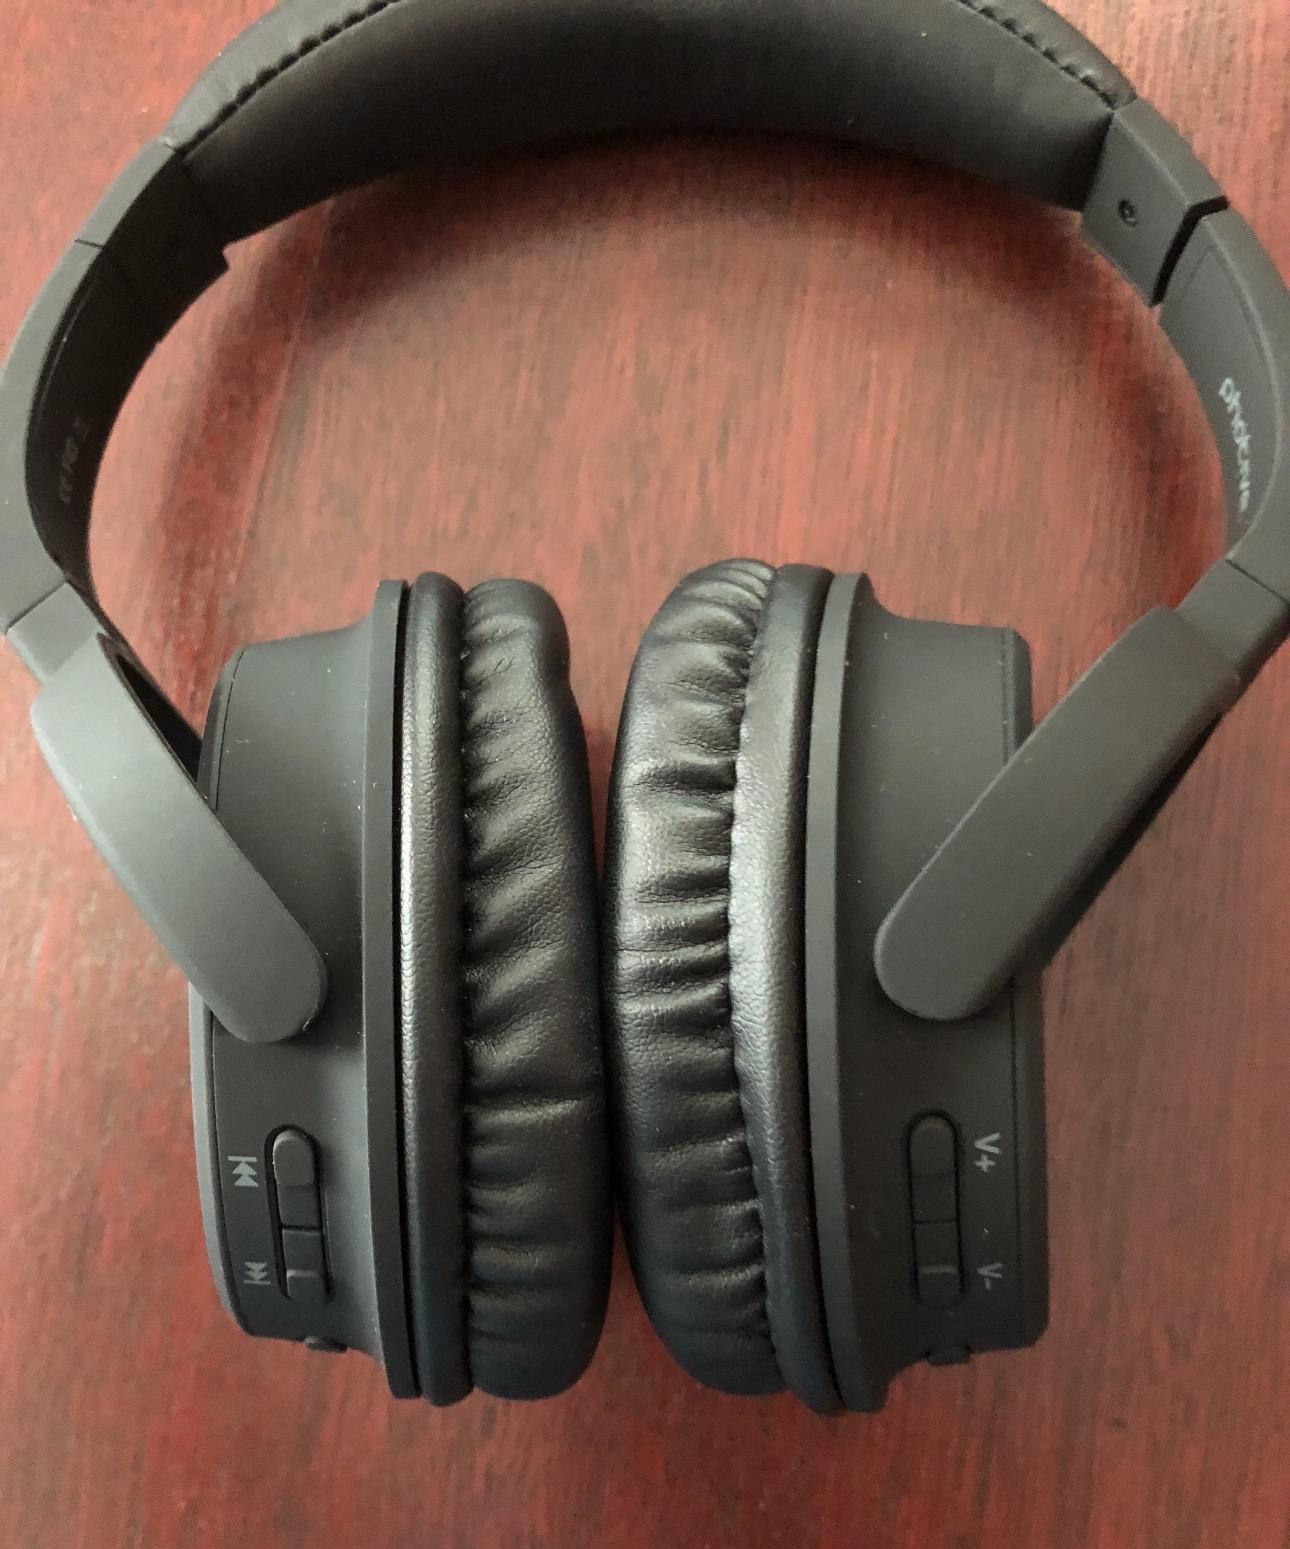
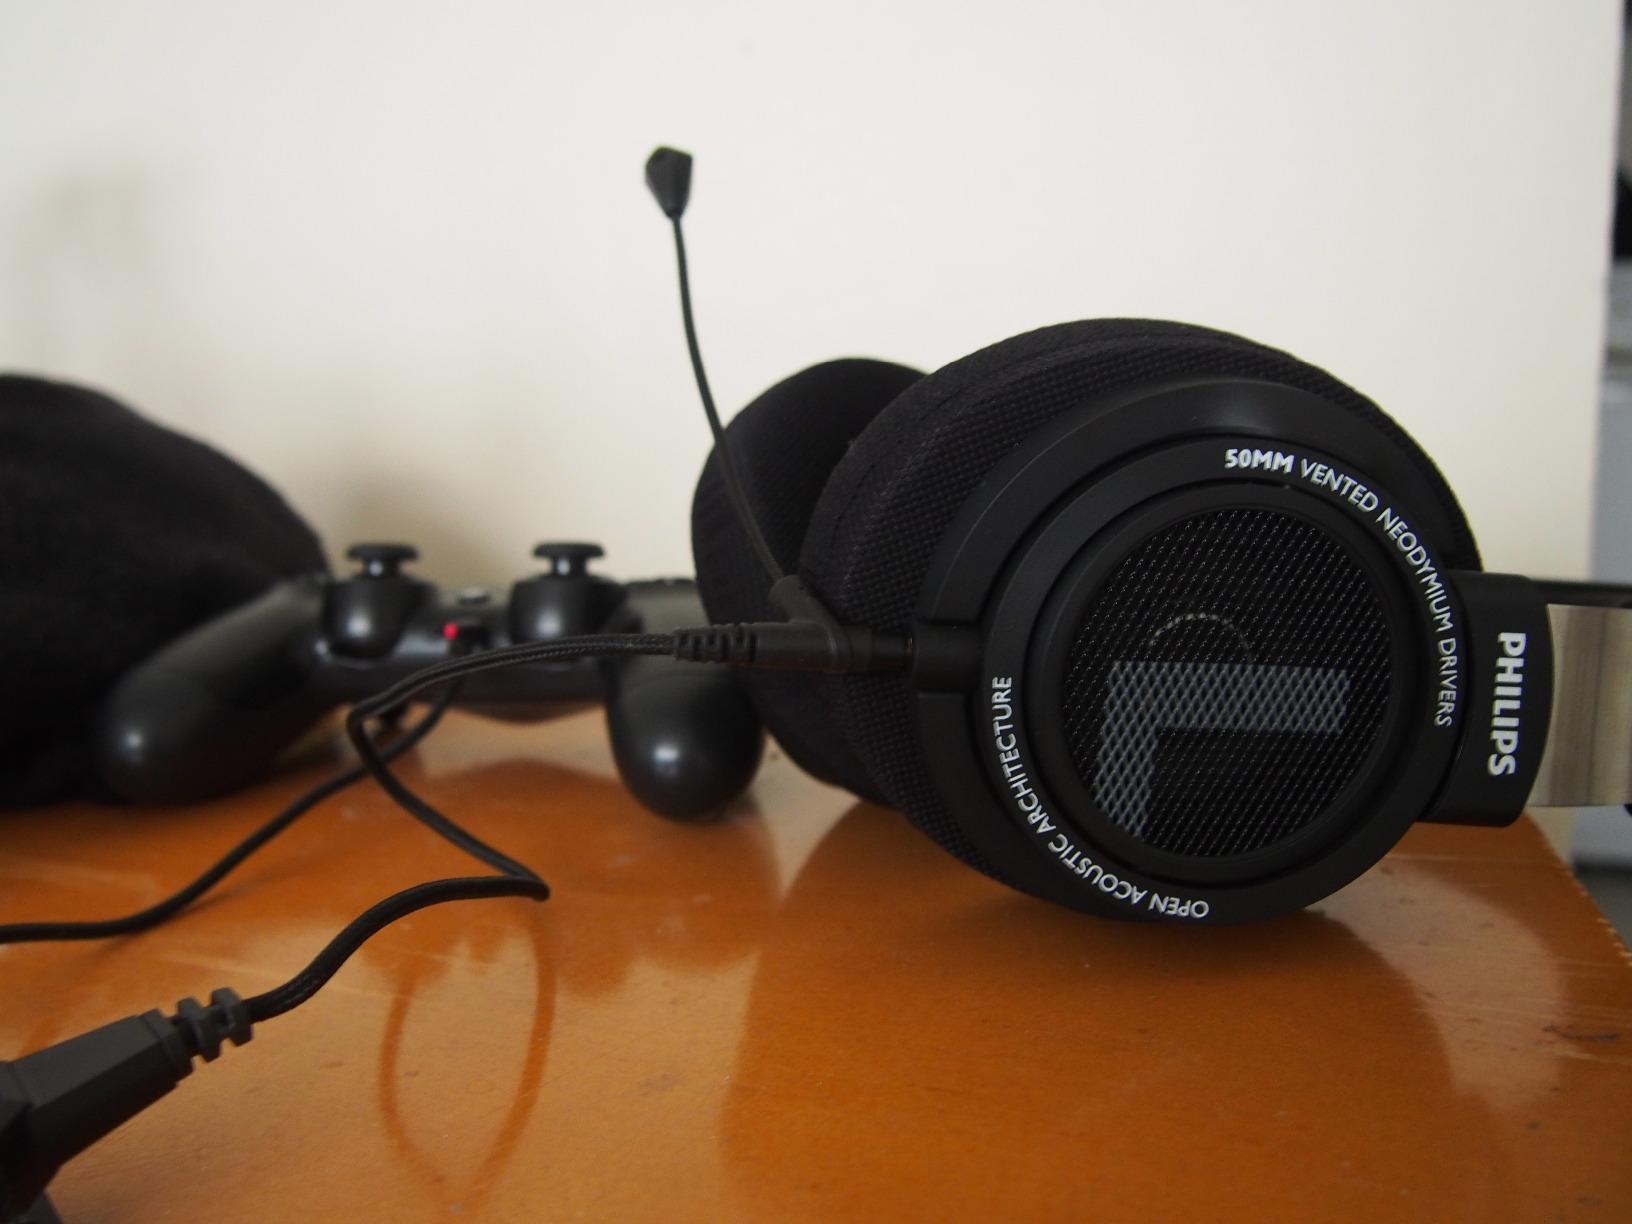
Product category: headphones
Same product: no